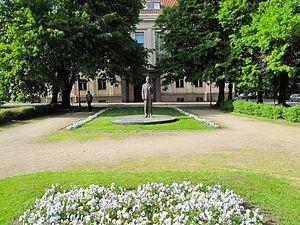
Peeter Siegfried Nikolaus Põld est un pédagogue, scientifique et homme politique estonien.